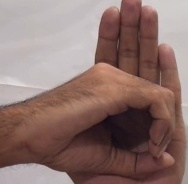
ASL sign: 0